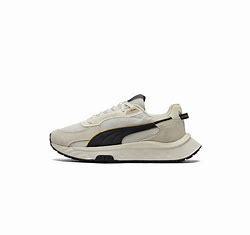
Brand: Puma
Model: Wild Rider